À mort l'arbitre

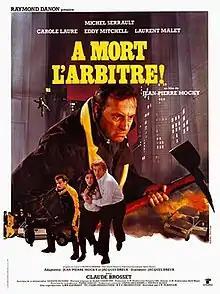
Theatrical Release Poster

À mort l'arbitre (English translation: "Kill the Referee") is a 1984 French thriller film, directed by Jean-Pierre Mocky. Based on the 1972 novel "The Death Penalty" by Alfred Draper, the film won Best Original Idea at the 1984 Mystfest and was nominated for Best Film in the same event.